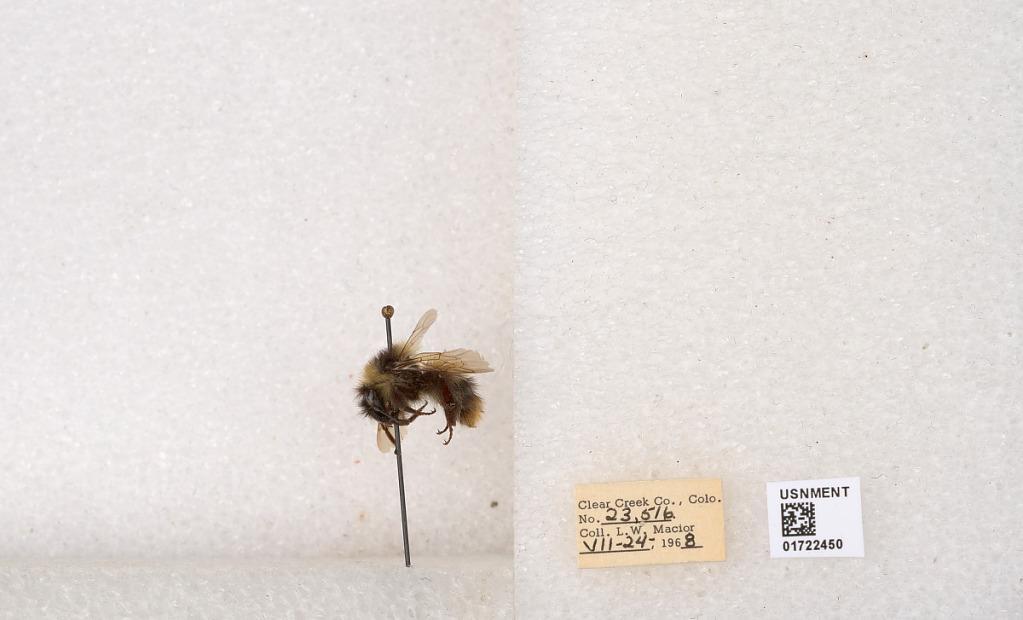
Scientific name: Bombus kirbyellus
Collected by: L. Macior
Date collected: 1968-7-24
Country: United States
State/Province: Colorado
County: Clear Creek
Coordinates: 39.6891, -105.644